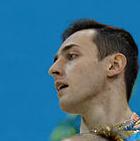
Age: 14